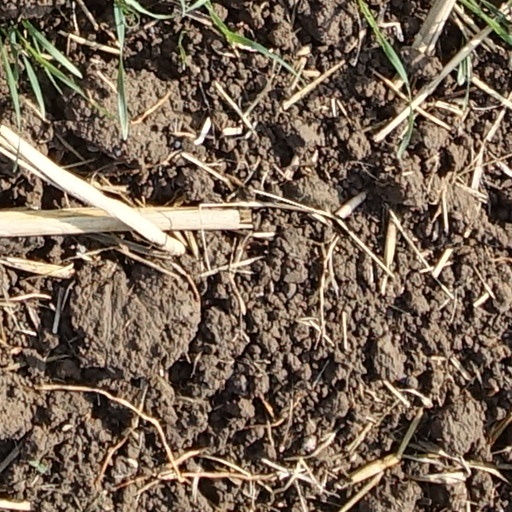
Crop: wheat